French ironclad Tigre

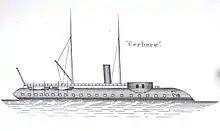
"Cerbère" class

"Tigre" was armed with a main battery of two Mle 1870 rifled breech-loading guns in a turret in the bow. The turret sat above a barbette that housed the turret machinery; both had armor thick. The ships were protected by a full-length waterline belt of wrought iron that was thick. The deck armor was thick in "Tigre".